Iliza Shlesinger: Elder Millennial

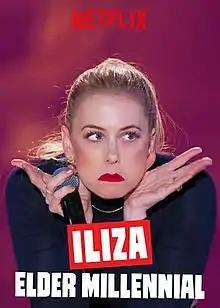
Poster

Iliza Shlesinger: Elder Millennial is a 2018 American stand-up comedy film directed by Steve Paley and written by and starring Iliza Shlesinger. It serves as Shlesinger's fourth stand-up comedy special for Netflix, following "" from 2013, "" from 2015 and "" from 2016. In "Elder Millennial", Iliza talks about life at age 35 and more. It was released on July 24, 2018, on Netflix.